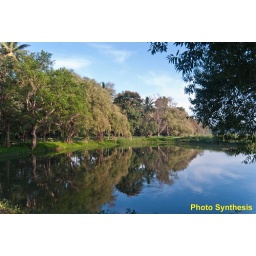
Reflection in the water with blue tinge due to reflection of sky.